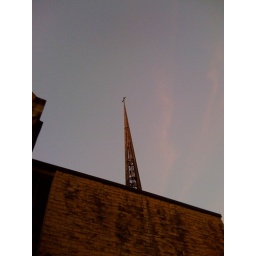
Point tower against an evening sky